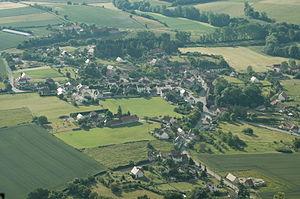
Vue aérienne de Besson, Allier, France
Le saint-pourçain est un vin d'appellation d'origine contrôlée produit autour de Saint-Pourçain-sur-Sioule, dans le département de l'Allier. S’insérant dans la catégorie des vignobles d'Auvergne, on rattache cette aire de production à celle plus vaste du vignoble de la vallée de la Loire.